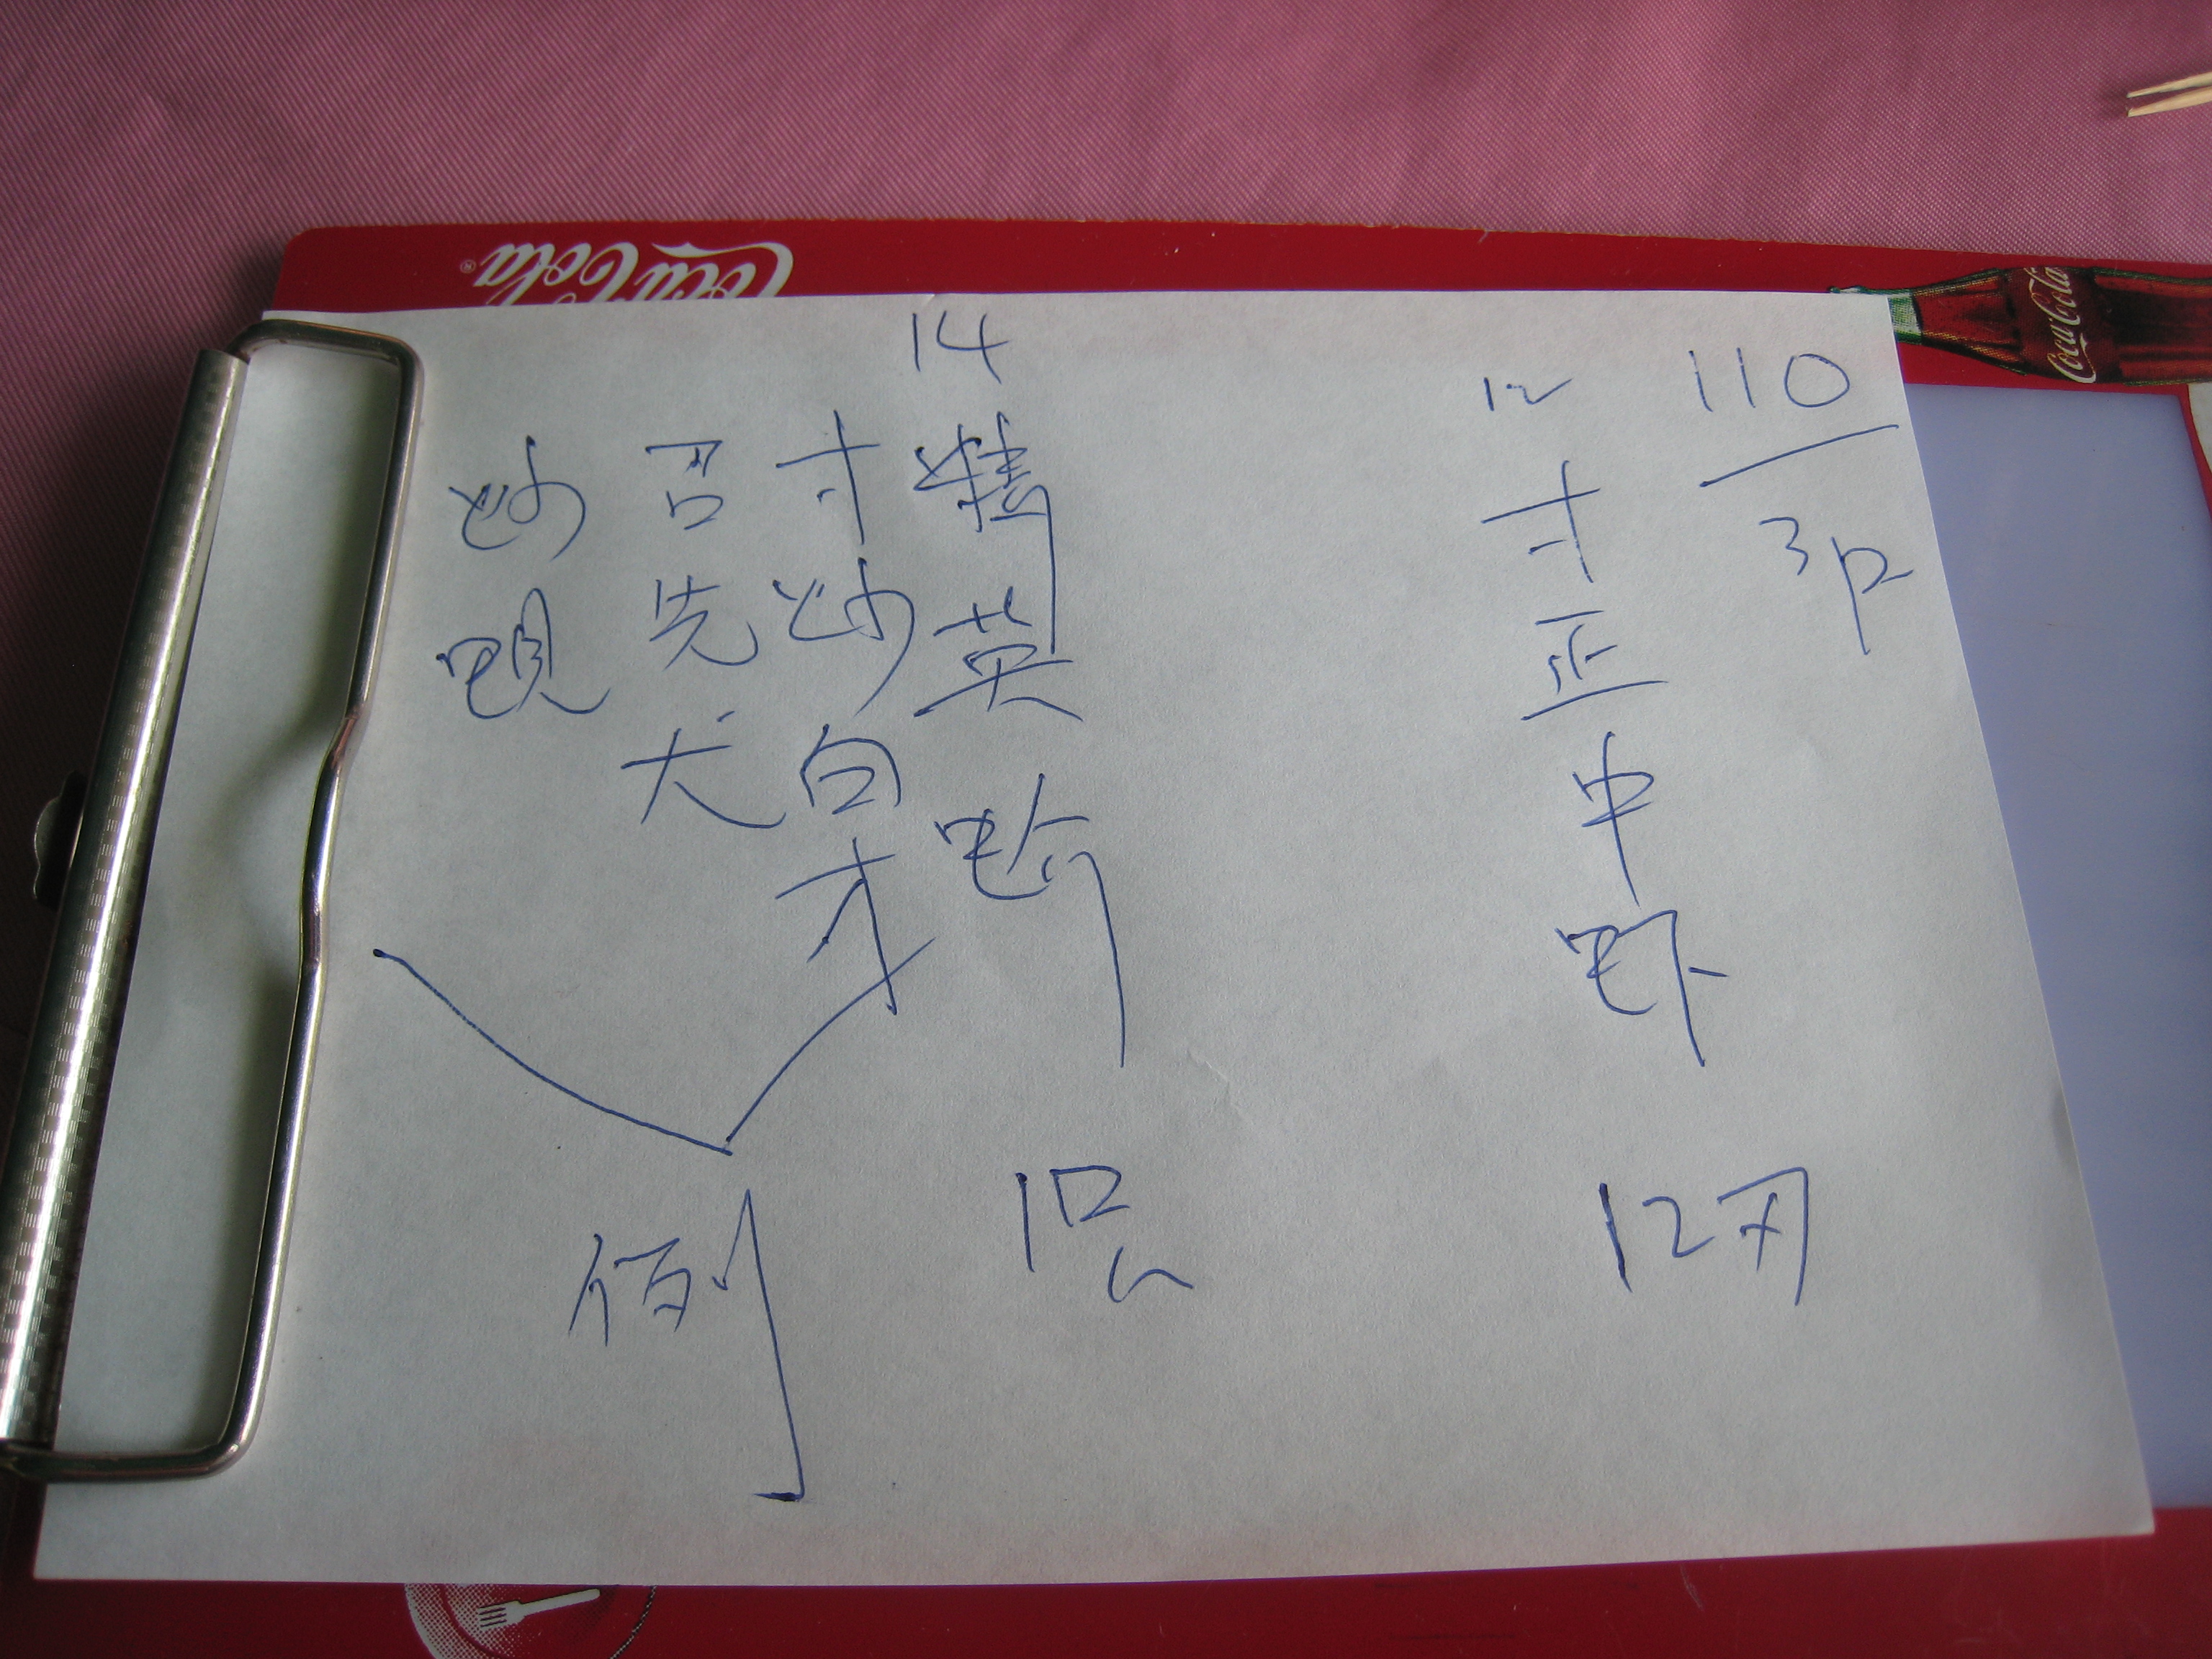
writing, number, paper, material, art, sketch, drawing, handwriting, calligraphy, document, hongkong, shape, lamma